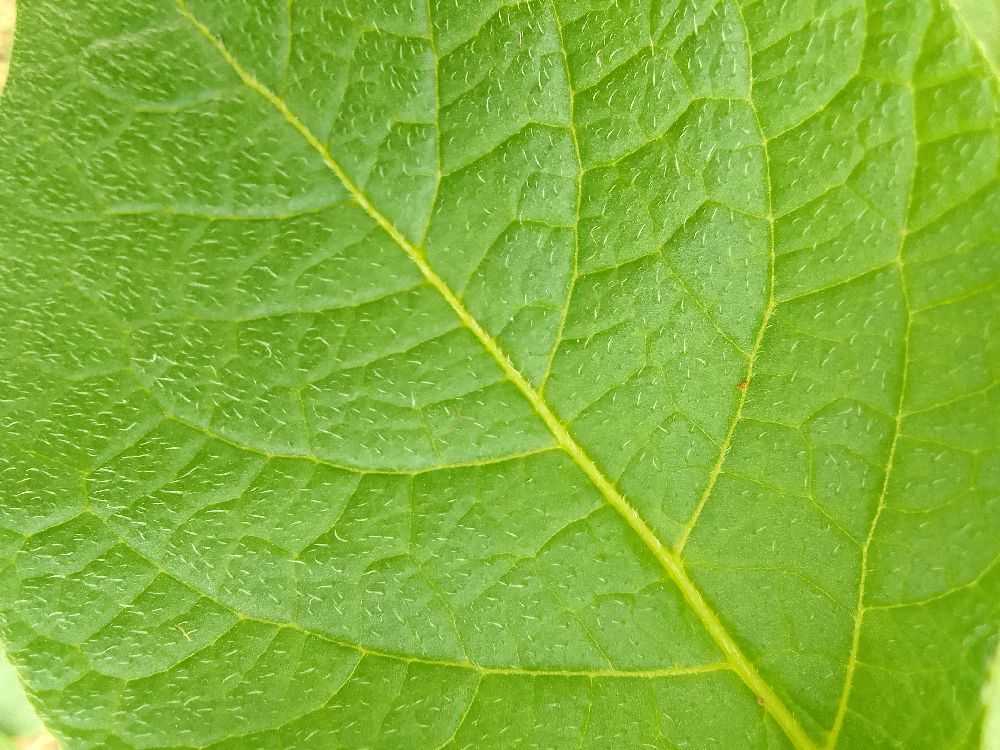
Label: Healthy